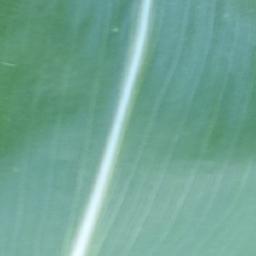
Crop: corn
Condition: (maize)_healthy